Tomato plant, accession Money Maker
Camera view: bottom (45 deg); turntable rotation: 90 degrees
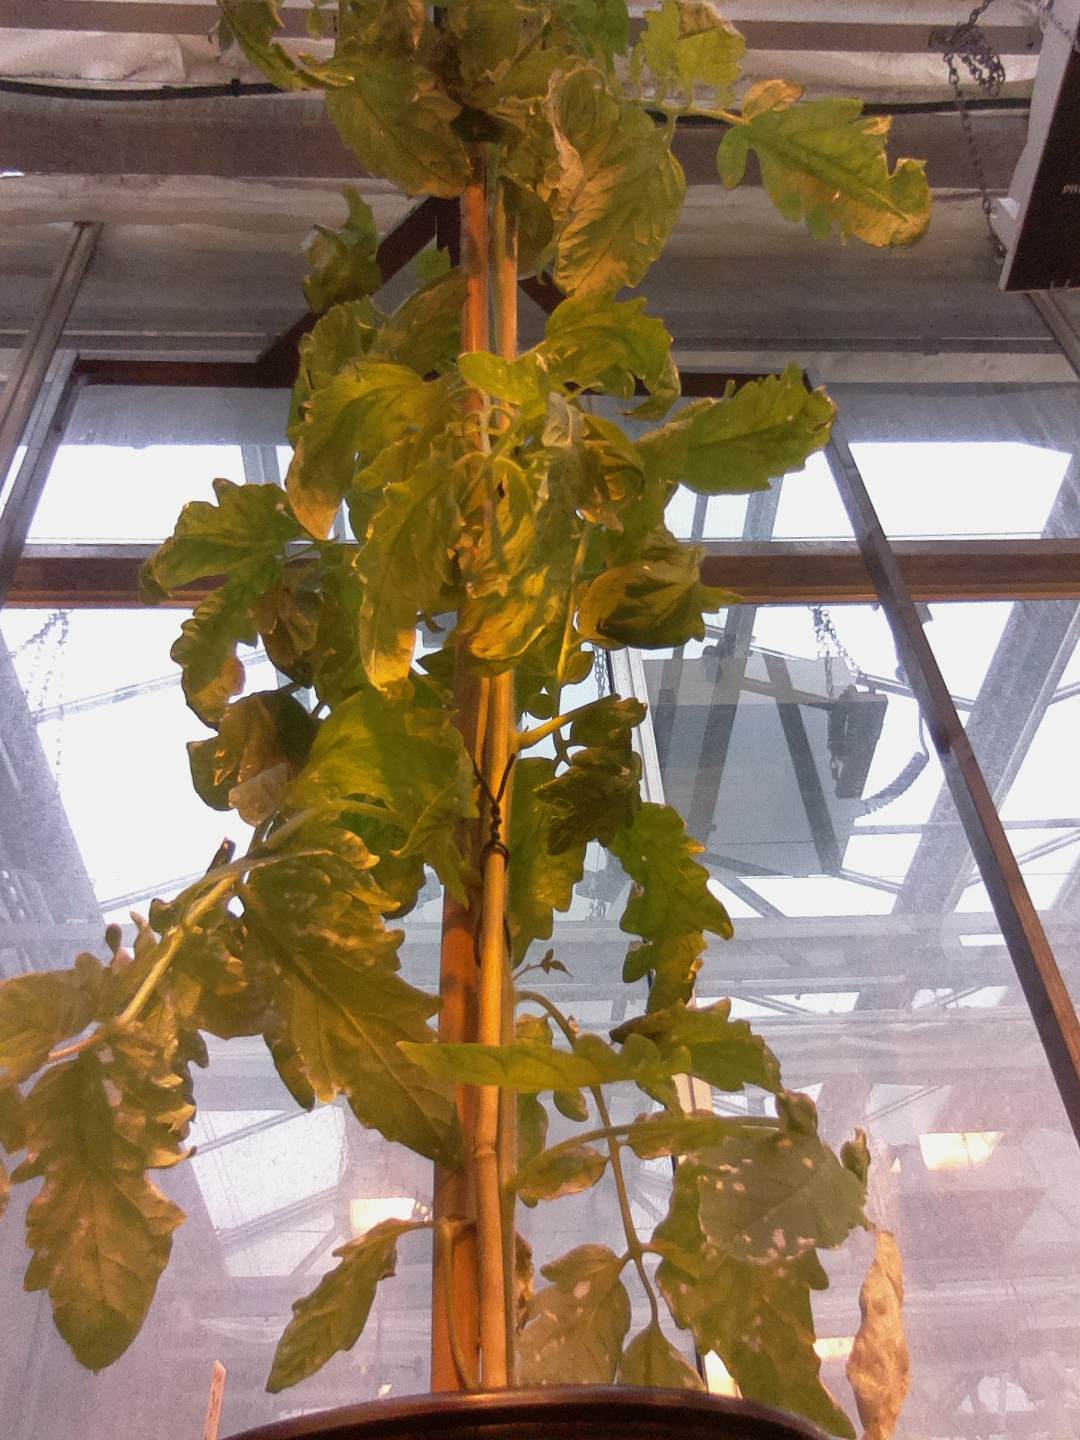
BBCH growth stage 75: 50%-60% of final fruit size